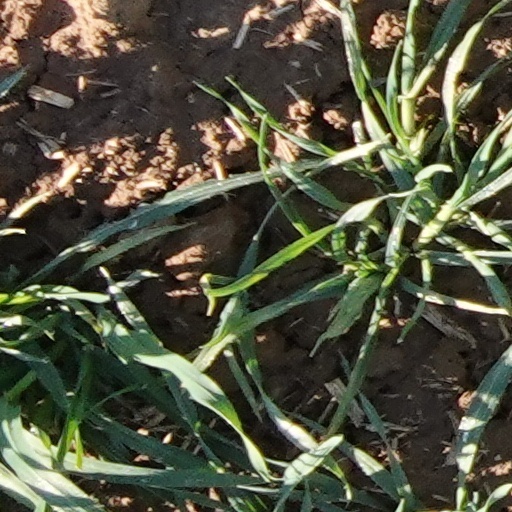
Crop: wheat